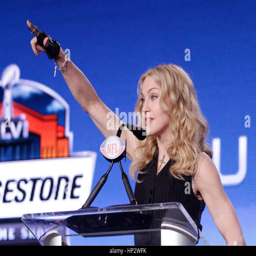
pop artist speaks to the media during a press conference for the half time show